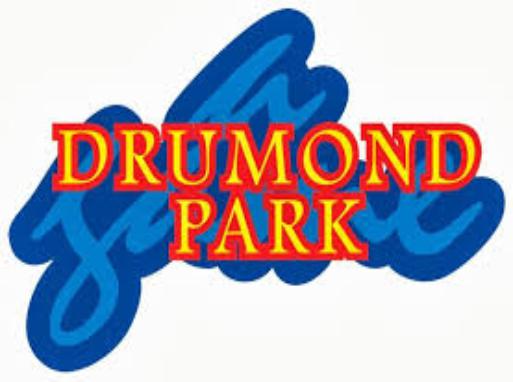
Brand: Hovis
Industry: Leisure